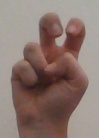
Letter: toot